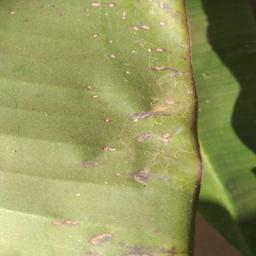
Label: MALBHOG LEAF